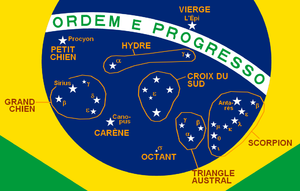
Les constellations dans le drapeau du Brésil
Le drapeau du Brésil est le drapeau national et le pavillon national de la République fédérative du Brésil. Il a été institué le 19 novembre 1889, à l'occasion de la proclamation de la république en 1889. Un précédent drapeau national vert et or, qui ne comportait pas le globe étoilé, avait été créé par le peintre français Jean-Baptiste Debret à l'occasion de la déclaration d'indépendance du Brésil pour l'empereur Pierre Iᵉʳ du Brésil, le 7 septembre 1822.